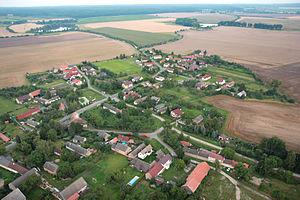
Pěčice est une commune du district de Mladá Boleslav, dans la région de Bohême-Centrale, en République tchèque. Sa population s'élevait à 198 habitants en 2020.